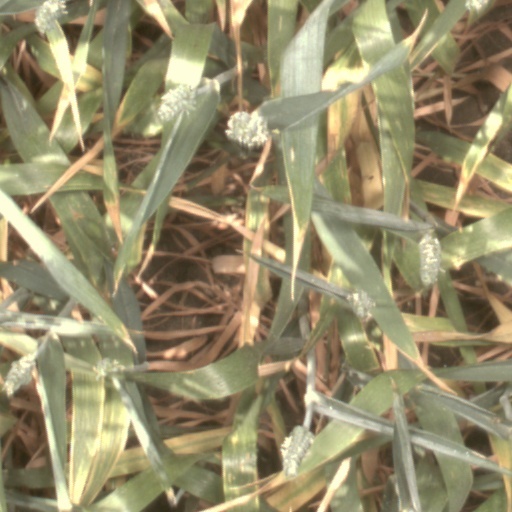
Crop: wheat